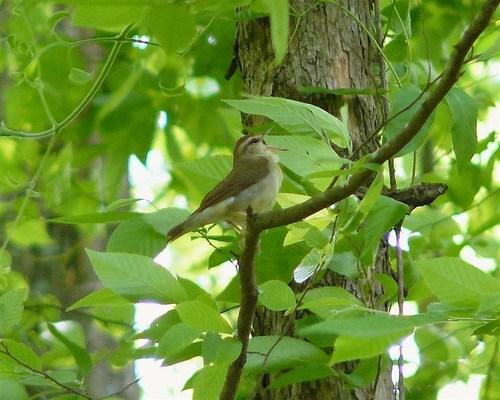
A photo of a swainson warbler